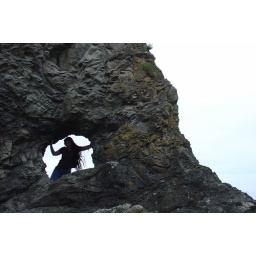
Me in the window rock